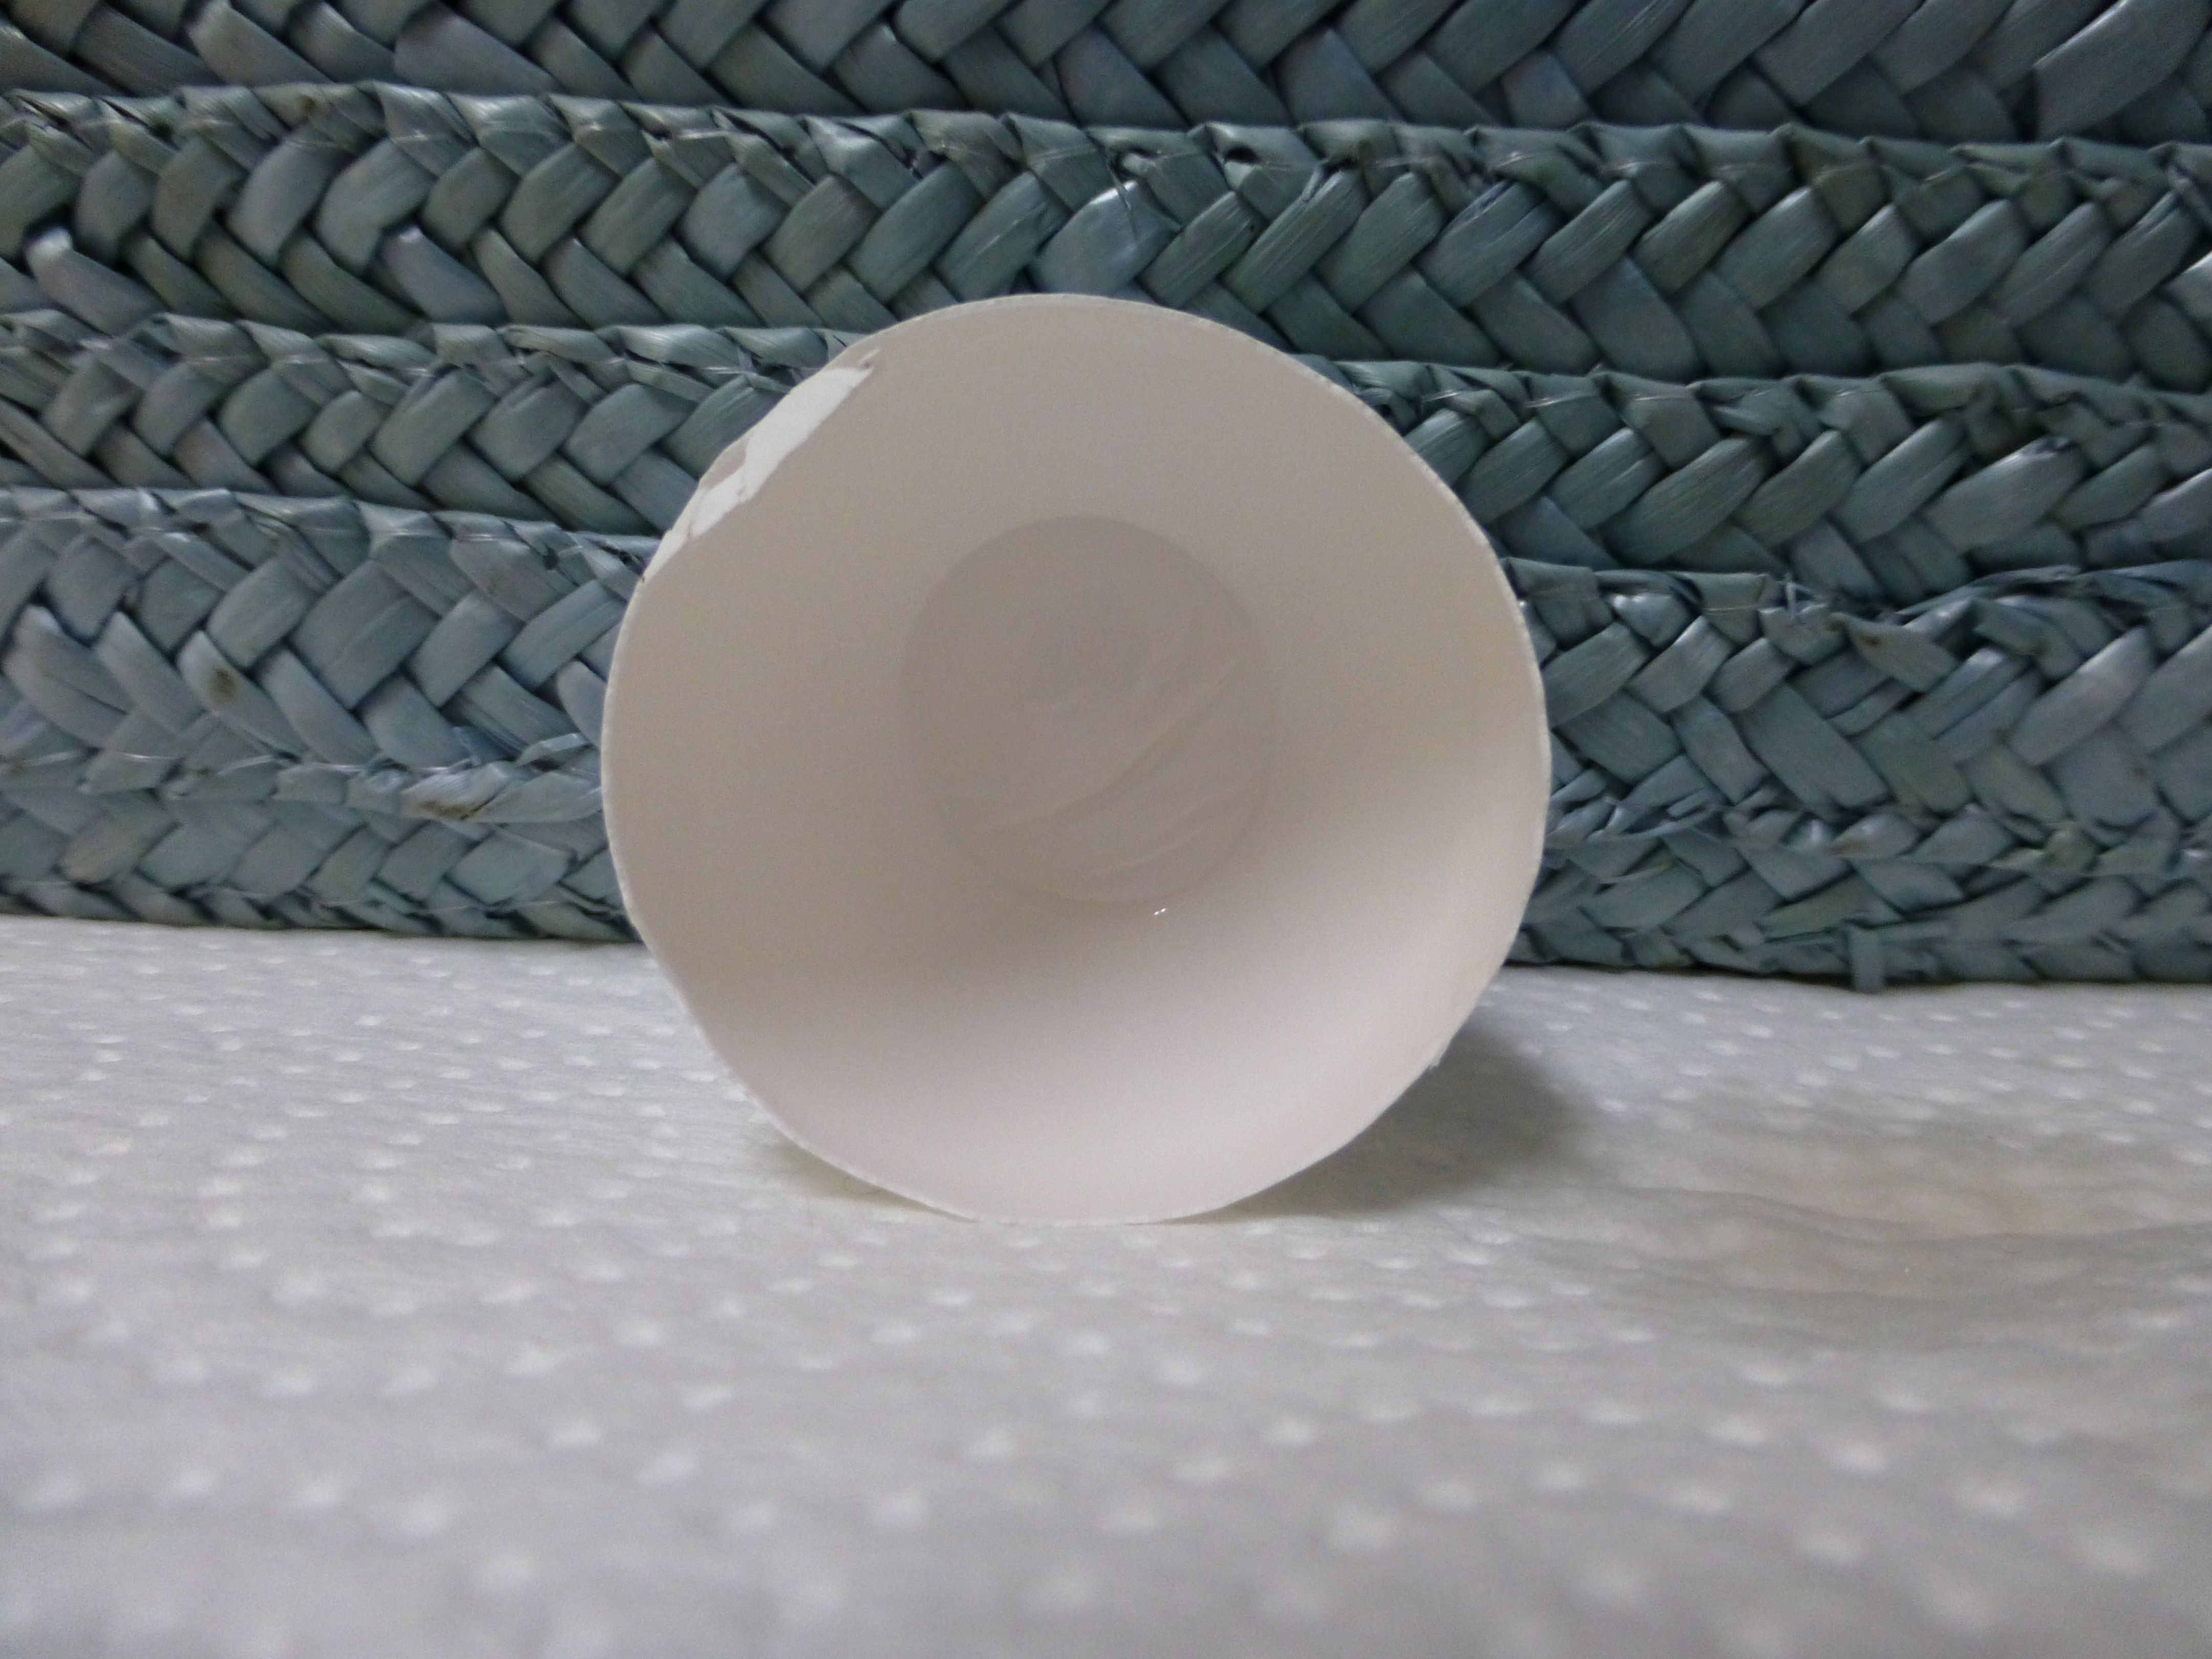
white, farm, food, natural, ceramic, broken, chicken, material, circle, egg, poultry, shape, chick, organic, dishware